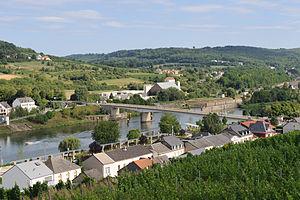
La Moselle au tripoint Luxembourg (avant-plan) - Allemagne (arrière-plan à gauche) - France (arrière-plan à droite). Photo prise à partir du mont Markus (lb:Markusbierg. Lëtzebuergesch: D'Musel am Dräilännereck Lëtzebuerg (vir am Bild) - Däitschland (hanne lénks) - Frankräich (hanne riets) vum Markusbierg aus gesinn.
Longtemps, la viticulture fut une spécialité de quelques pays — dont la Grèce, l'Italie, la France, l'Allemagne, l'Espagne et le Portugal — mais aujourd'hui, une cinquantaine de pays peuvent disputer à l'Europe le privilège de planter des vignes et de récolter du vin. La tradition biblique selon laquelle la divinité aurait accordé à Noé échoué sur le mont Ararat le privilège de planter la vigne recouvre une réalité historique puisque les premières vignes cultivées pendant l'Antiquité l'ont été dans le Croissant fertile. Toutefois, les recherches scientifiques ont prouvé que les premières vinifications se sont faites dans l'actuelle Géorgie il y a près de 8'000 ans.
La viticulture au Luxembourg longe la vallée de la Moselle et fait partie des régions les plus septentrionales pour la culture de la vigne. Elle bénéficie d’un micro-climat qui rehausse les températures de 1 ou 2 °C.